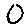
Label: 0